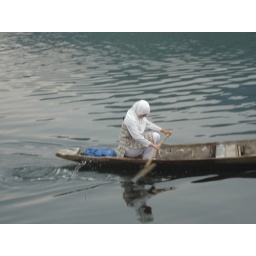
a school girl going to school in a boat